Dominican Republic literature

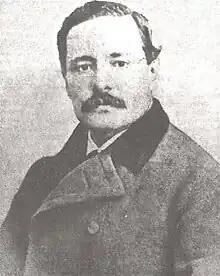
Manuel de Jesús Galván

Poetry has had prominent exponents. The 19th century was one of the most robust for the genre, although the 20th century was even more prolific and meant the evolution towards its maturity, with the emergence of the avant-garde movements.